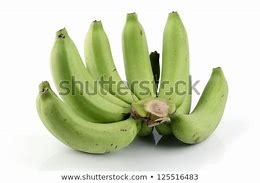
Label: banana